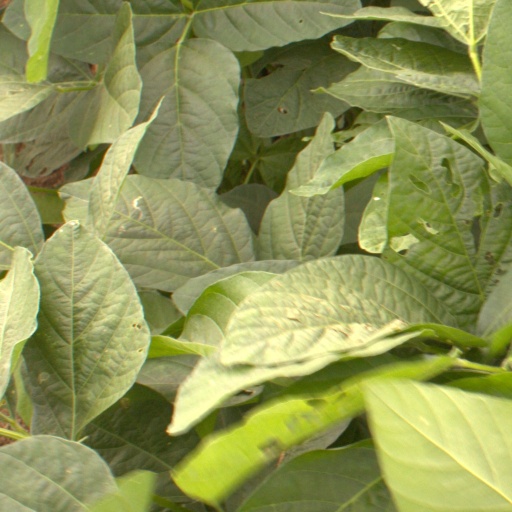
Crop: soybean